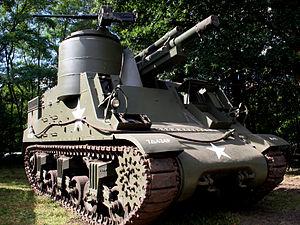
Canon automoteur M7 Priest - 105 mm Howitzer Motor Carriage M7.
Désigné officiellement sous le nom de 105mm Howitzer Motor Carriage M7, le M7 Priest est un canon automoteur produit au cours de la Seconde Guerre mondiale par les États-Unis.